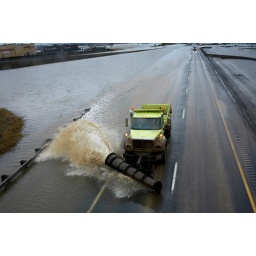
A snow plow vehicle plows the flooded water off the highway I-5 near exit 79 Chamber Way exit in Chehalis.